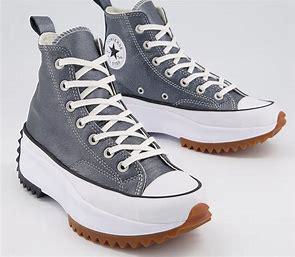
Brand: Converse
Model: Run Star Hike